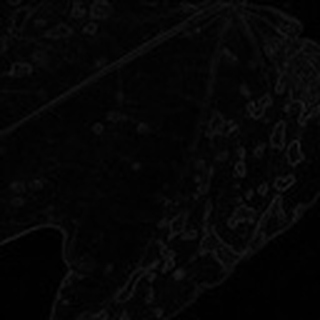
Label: cotton_bacterial_blight